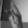
ASL letter: K